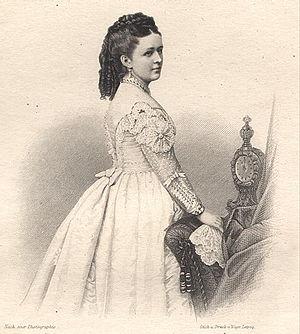
Bathilde d'Anhalt-Dessau était une princesse d'Anhalt-Dessau et membre de la Maison d'Ascanie par la naissance. En tant qu'épouse de Guillaume de Schaumbourg-Lippe, elle était une princesse de Schaumbourg-Lippe. Elle était la plus jeune sœur de la grande-duchesse Adélaïde de Luxembourg.